War of Devolution

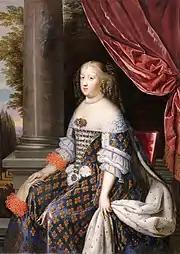
Maria Theresa of Spain, whose unpaid dowry was used to justify the war

French lawyers argued that as the dowry remained unpaid, Maria Theresa's renunciation was invalid, and her rights "devolved" to Louis under the "Jus Devolutionis", an obscure law restricting inheritance to children from a first marriage. On this basis, he claimed most of the Spanish Netherlands, including Brabant and Limburg, the towns of Cambrai, Antwerp and Mechelen, Upper Guelders, the counties of Namur, Artois and Hainaut, and related possessions. Leopold and Mariana dismissed this claim, as the law applied only in Brabant, Namur and Hainault and concerned private property, not feudal rights; however, this gave Louis a legal justification for his actions.